Mladen Ramljak

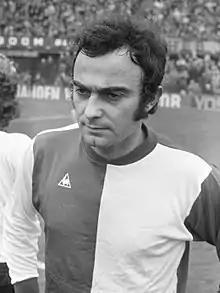

Mladen Ramljak (1 July 1945 – 13 September 1978) was a Croatian football defender.